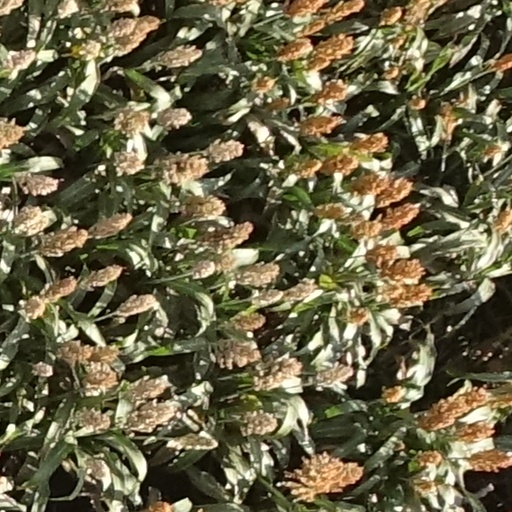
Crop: sorghum